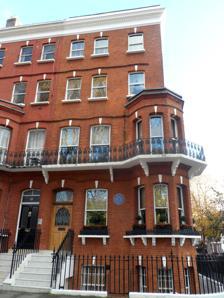
Building: Tedworth Square
Country: United Kingdom
Year built: 1871
Garden square in the Royal Borough of Kensington and Chelsea The home of Mark Twain in Tedworth Square in 2014. Tedworth Square is a garden square in London's Chelsea district, SW3 . The communal garden at the centre of the development is 0.1962 hectares (0.485 acres) in size. The English Heritage blue plaque commemorating Mark Twain at 23 Tedworth Square The Cadogan family acquired the land in 1753 upon the death of Hans Sloane , and the subsequent division of his estate between his daughters, Mrs Stanley, and Elizabeth Lady Cadogan. The square was laid out on the market gardens of Durham House in 1871. The square is named for the Hampshire town of Tedworth , the home of the daughter-in-law of Revd. George Sloane-Stanley. Private property developers bought the north side of the square from the Cadogan Estate and demolished it in 1977, rebuilding it between 1978–81 to designs by Chapman Taylor Partners. In 1928 the garden was described as being an 'almost square area surrounded by a thick privet hedge and attractively laid out with lawns, flower beds and trees'. A privet hedge surrounds the square behind modern railings. A lawn with flowerbeds and plane trees are features of the garden. The average price of a property in Tedworth Square was £2.4 million in 2019. Notable residents No. 15 was the home of the actresses Lilly Langtry and later Mrs Patrick Campbell . The cricketer Pelham "Plum" Warner also resided here. No. 23 was the residence of the American writer Mark Twain from the autumn of 1896 until June 1897. Twain and his wife lived in seclusion following the death of their daughter in 1896 during Twain's lecture tour of Europe. His residence is marked by a London County Council blue plaque placed in 1960. References